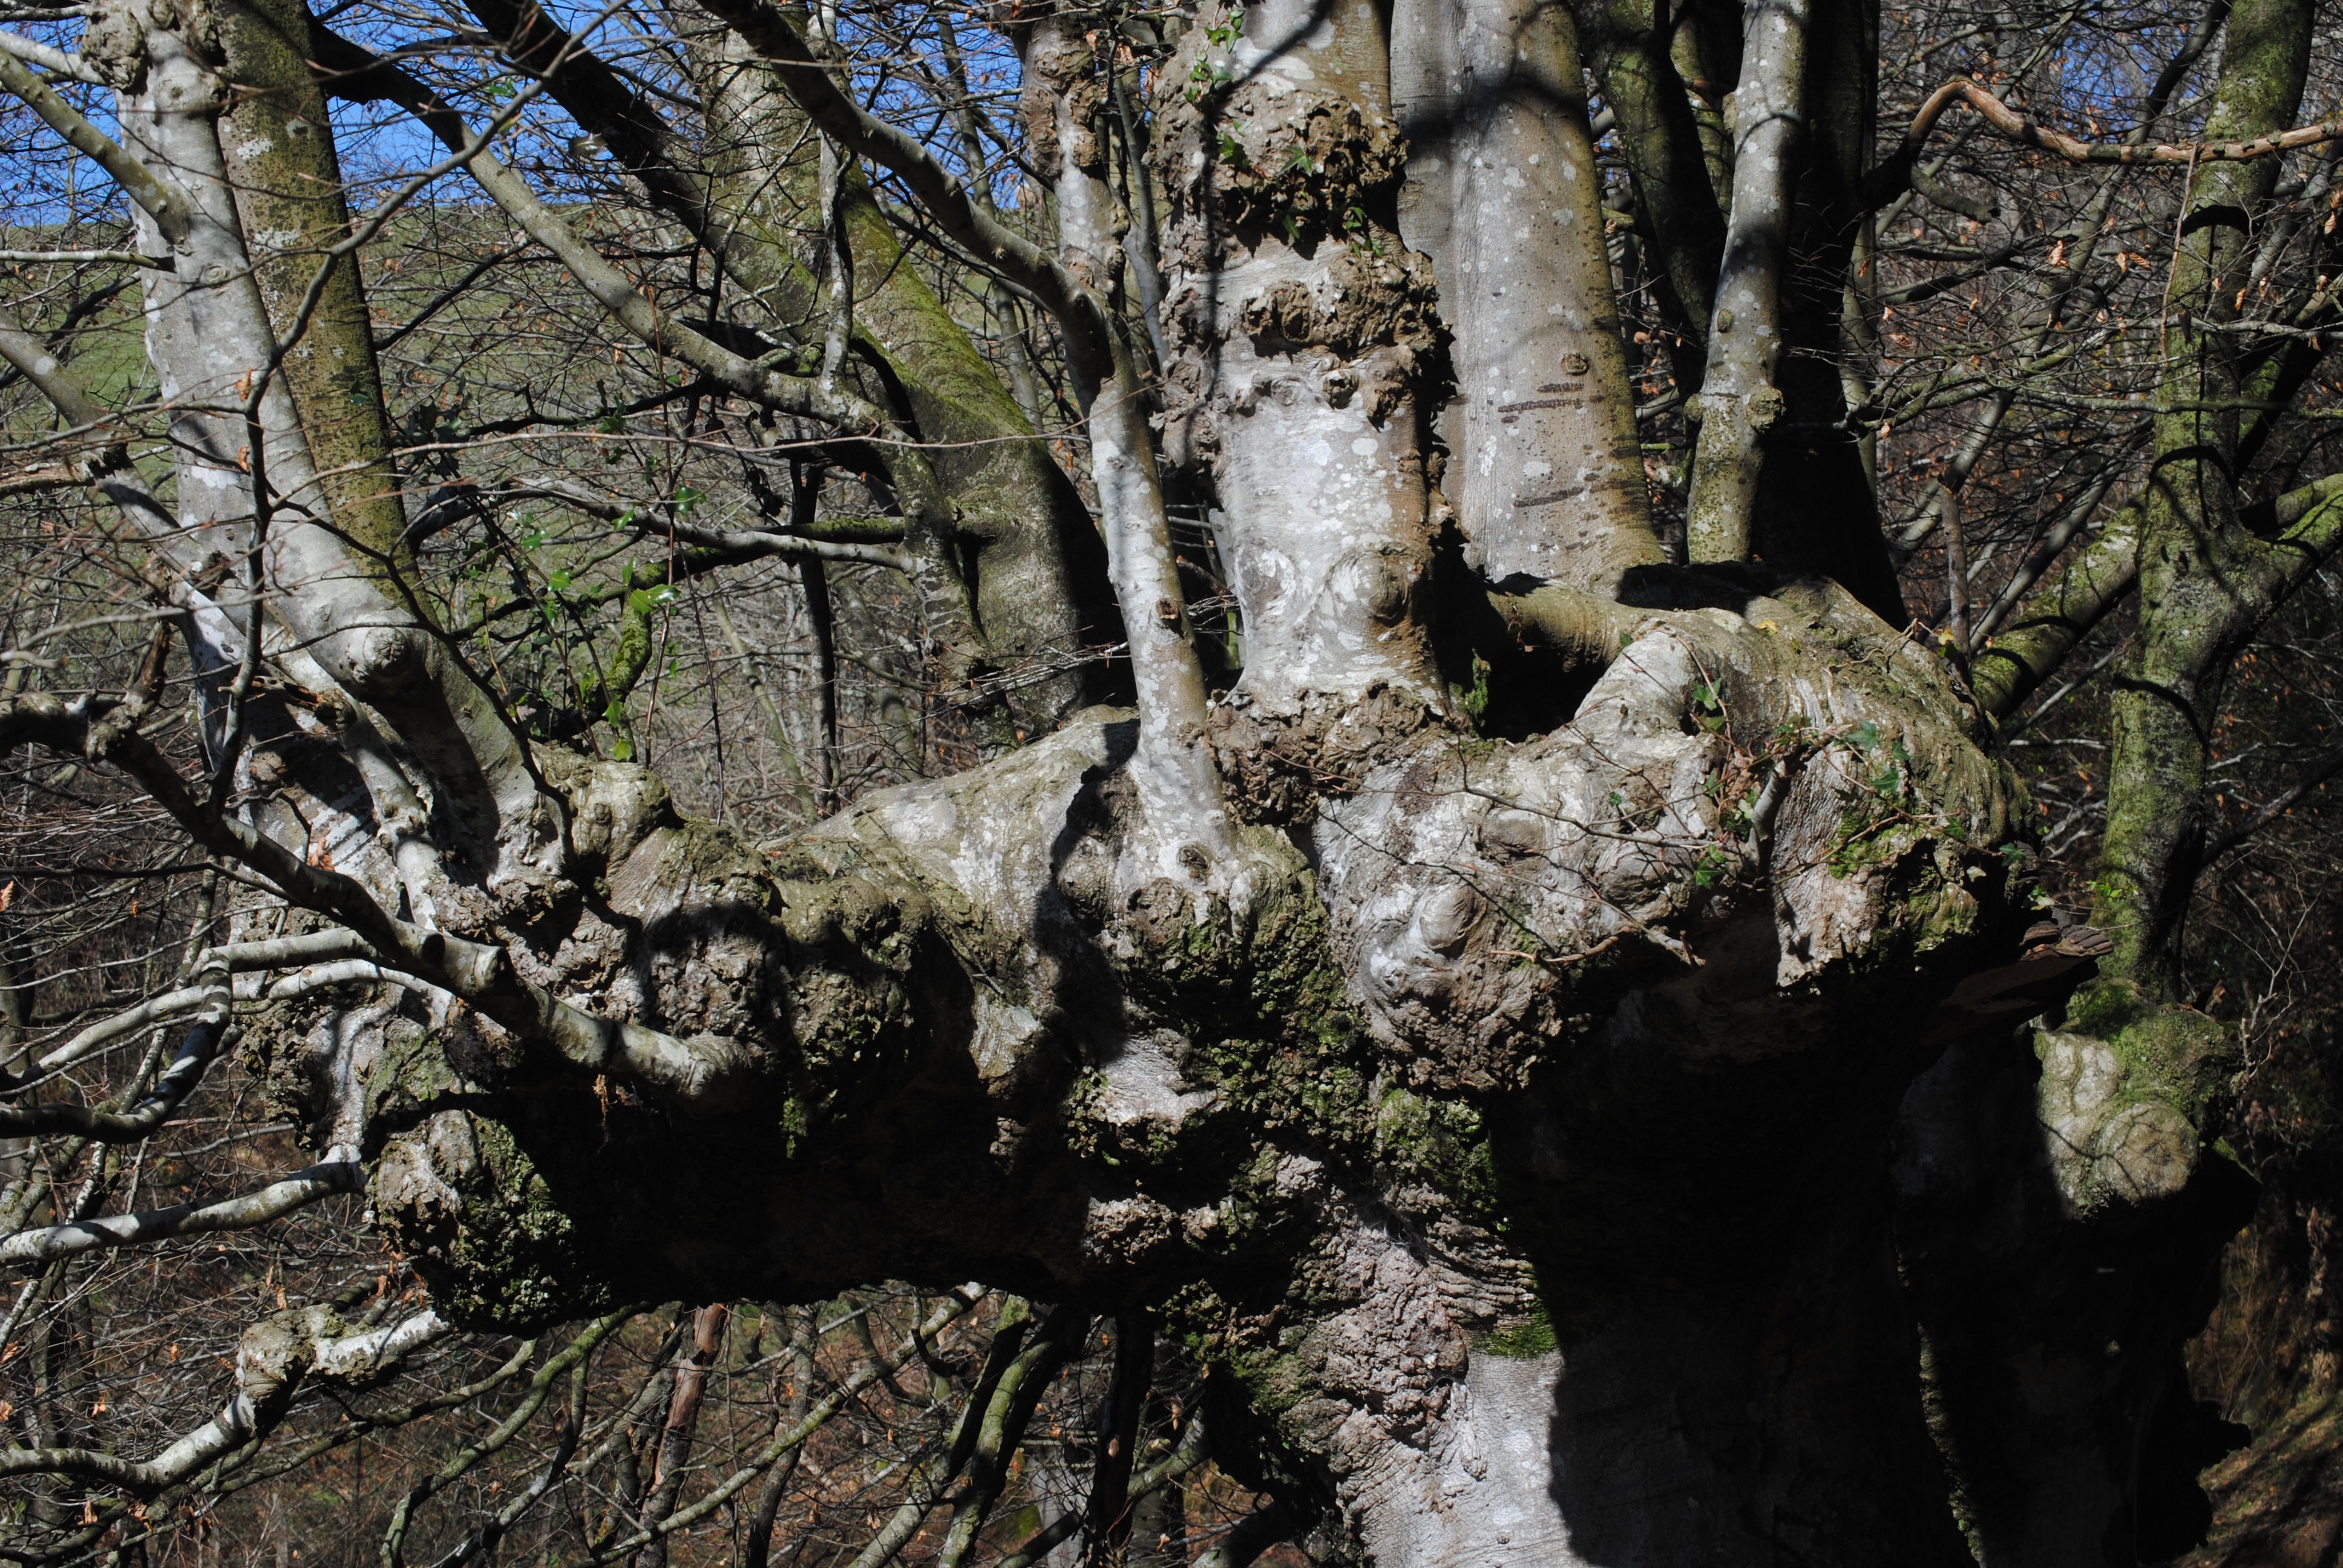
tree, nature, forest, rock, wilderness, branch, plant, leaf, flower, trunk, stream, autumn, flora, leaves, oak, woodland, habitat, oak leaves, natural environment, woody plant, land plant, haritza, zuhaitza